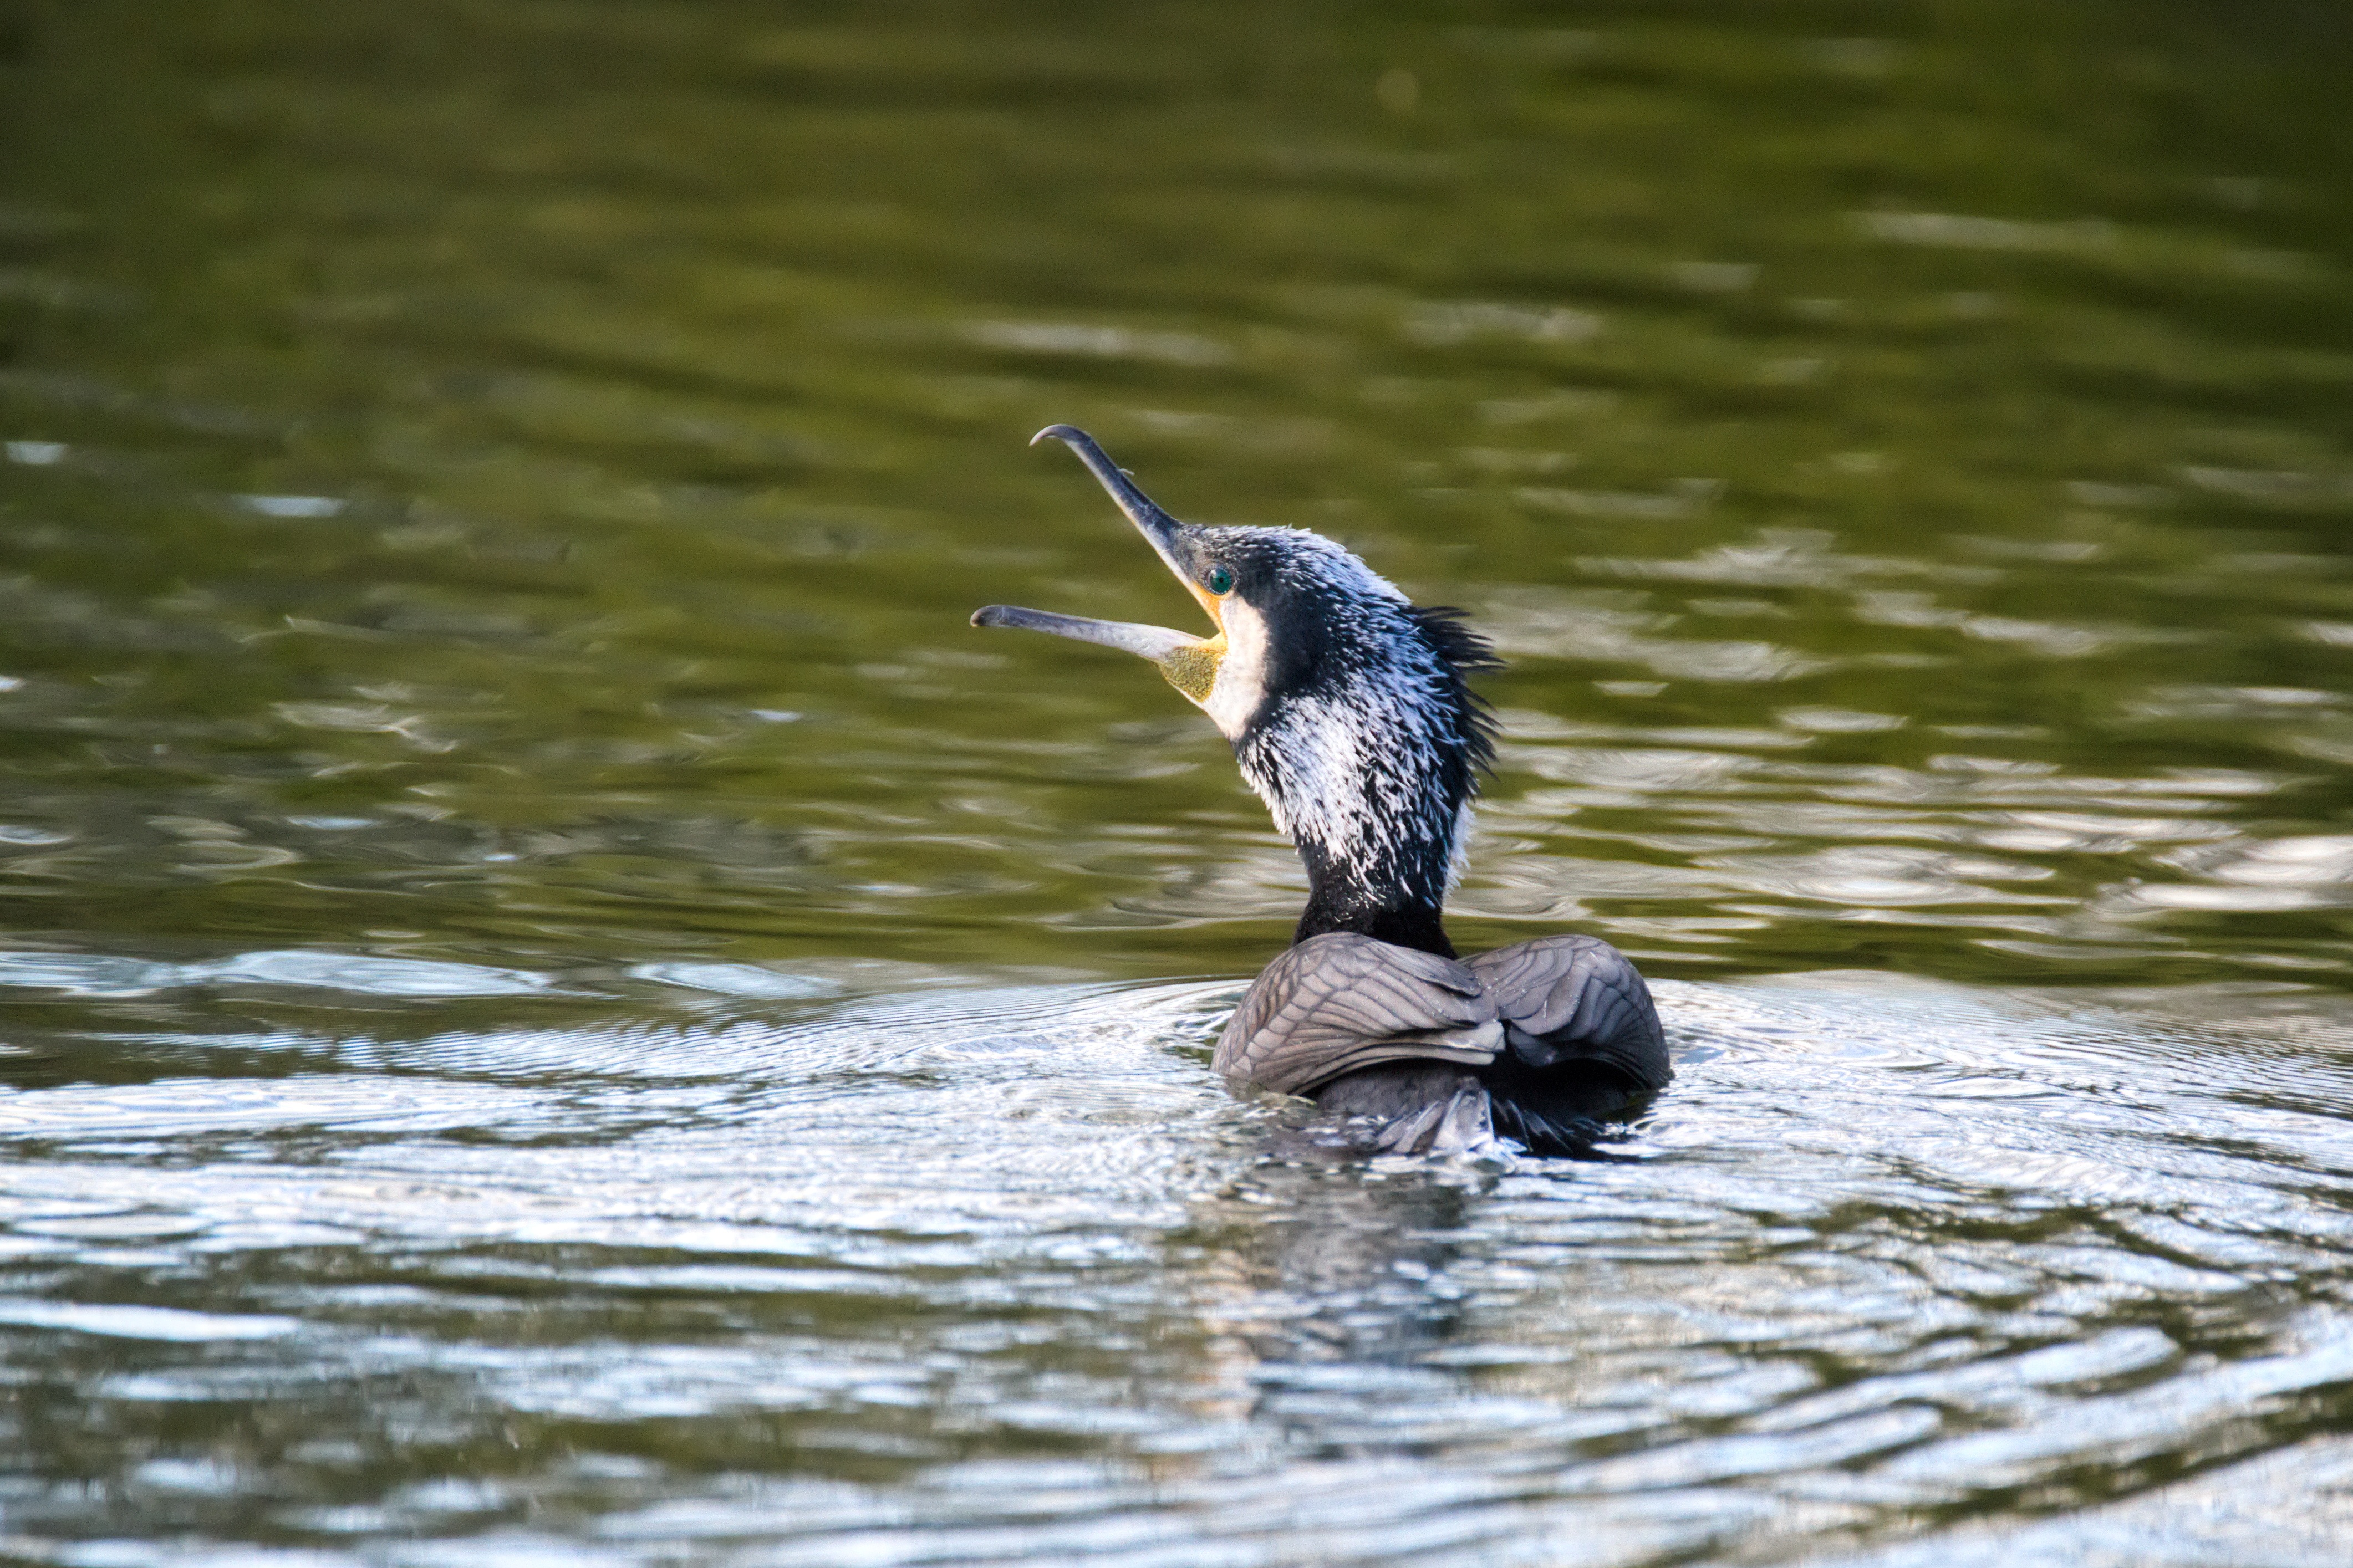
water, nature, bird, lake, wildlife, fauna, birds, duck, vertebrate, cormorant, water bird, animal world, pelecaniformes, sea birds